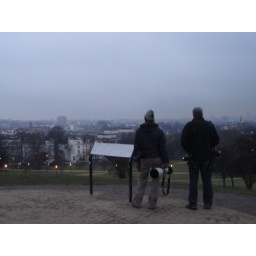
Atop Primrose Hill, two media-photographers with big lenses wait in vain for the cloud to clear